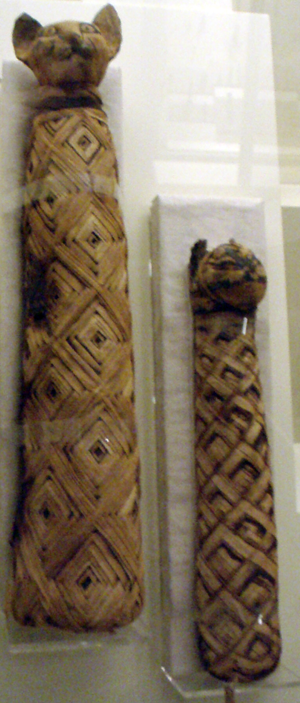
Bastet est la déesse égyptienne de la joie du foyer, de la chaleur du soleil, de la maternité, et aussi la déesse protectrice des femmes enceintes et des enfants. Déesse aux traits félins dont le centre religieux se trouvait dans la ville de Bubastis.